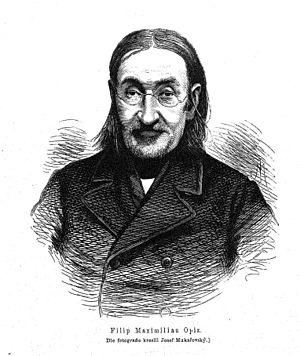
Philipp Maximilian Opiz, né le 5 juin 1787 à Čáslav et mort le 20 mai 1858 à Prague, est un forestier et botaniste tchéco-allemand.